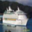
Label: ship